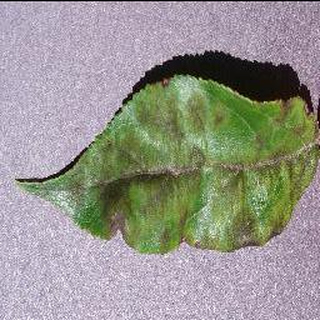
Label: apple_apple_scab